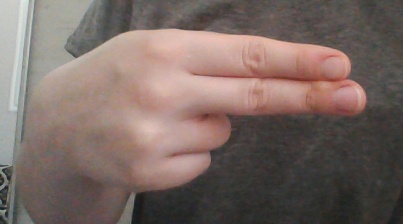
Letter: ain